Garret Hobart

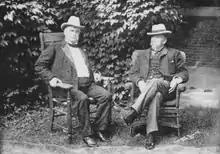
McKinley (left) and Hobart, photographed in Long Branch, New Jersey, during the summer of 1899

After moving to Washington, D.C., the Hobarts established themselves at the Arlington Hotel, which was the Washington, D.C. home to many political men of the era, including Hanna. Soon, however, Senator Don Cameron of Pennsylvania, who was retiring from office at the time of Hobart's inauguration, offered them the lease of the house he owned at 21 Madison Place, diagonally across Pennsylvania Avenue from the Executive Mansion, as the White House was then known. The asking price was $10,000 per year; the vice president bargained Cameron down to $8,000, equal to the vice-presidential salary, by suggesting that the public might assume he stole the excess. Among the frequent visitors at what came to be known as the "Cream White House" was Hanna, by then a senator, who would come by for breakfast and talk with the vice president until it was time for both to go to the Senate.